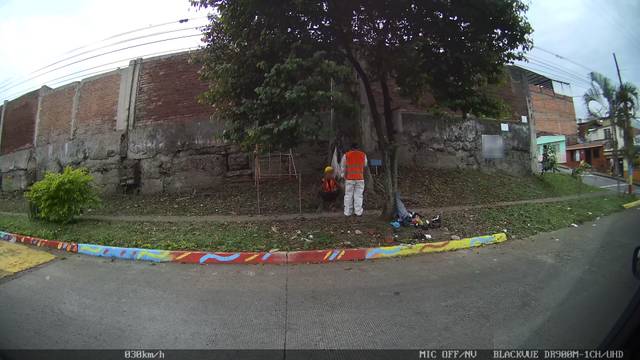
Region: Colombia
Coordinates: 4.818, -75.705